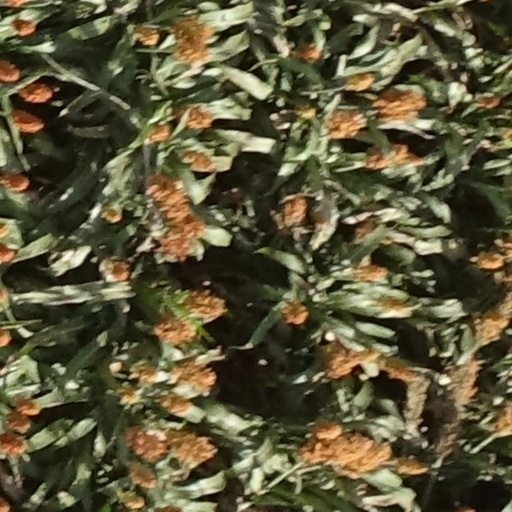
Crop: sorghum